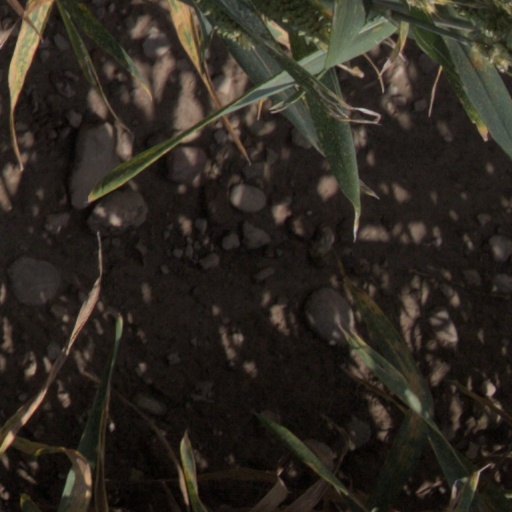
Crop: wheat